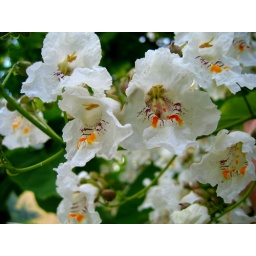
These are the delicate flowers of the Catalpa tree in front of the house. They have a lovely, delicate fragrance.